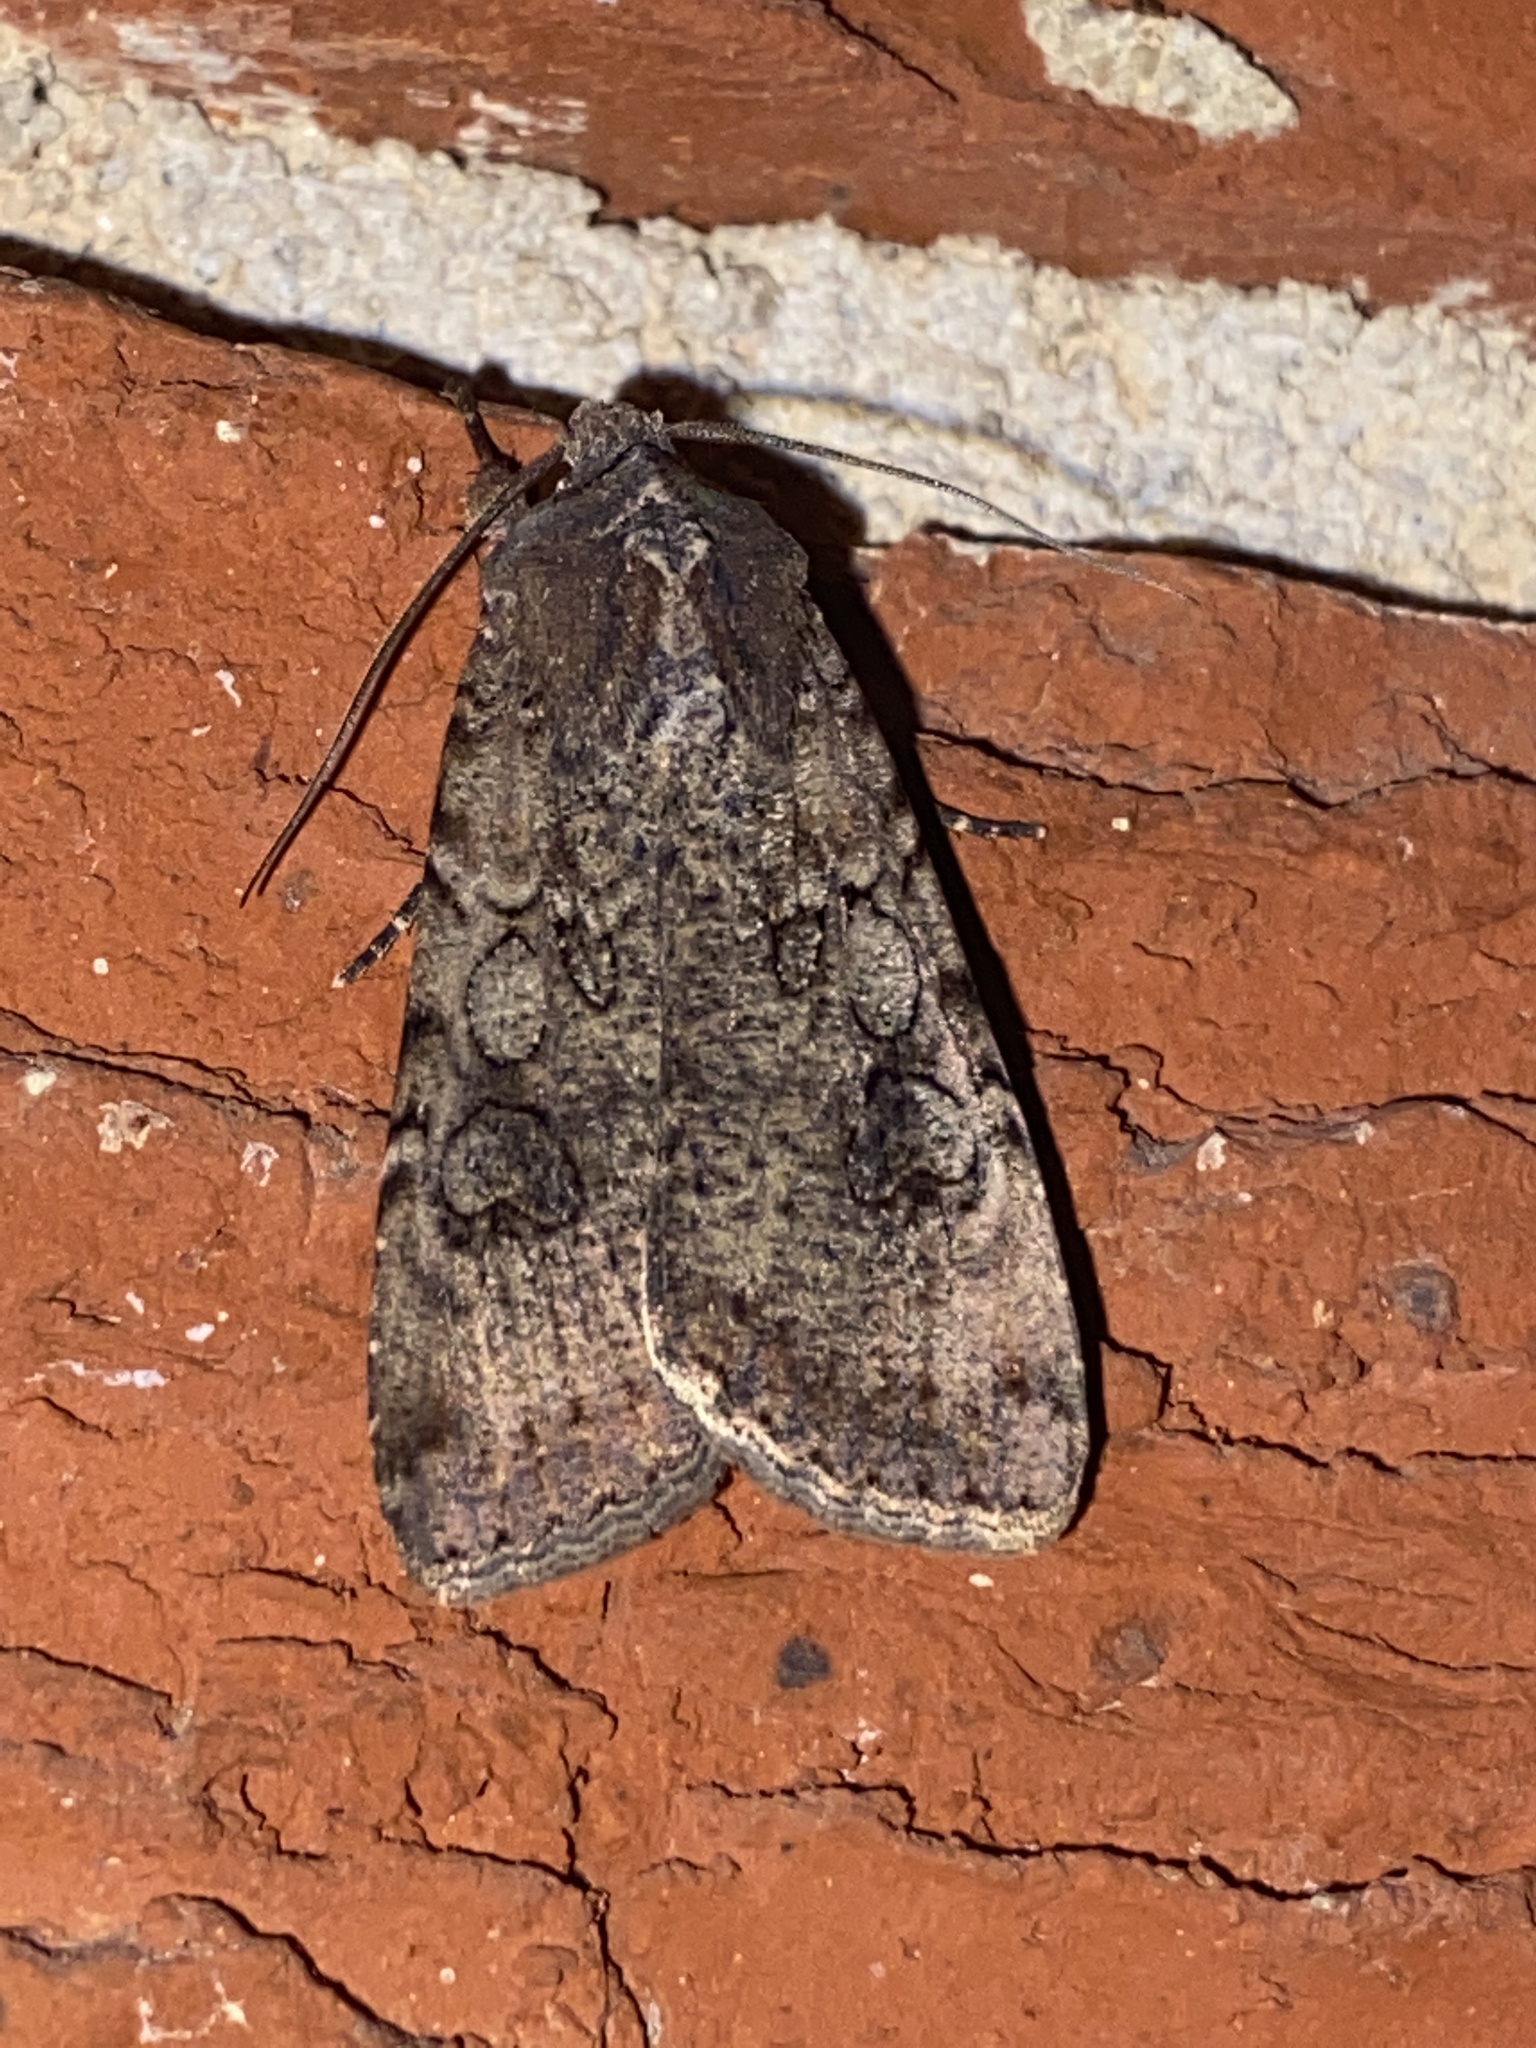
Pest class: cutworms